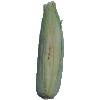
Label: corn_husk